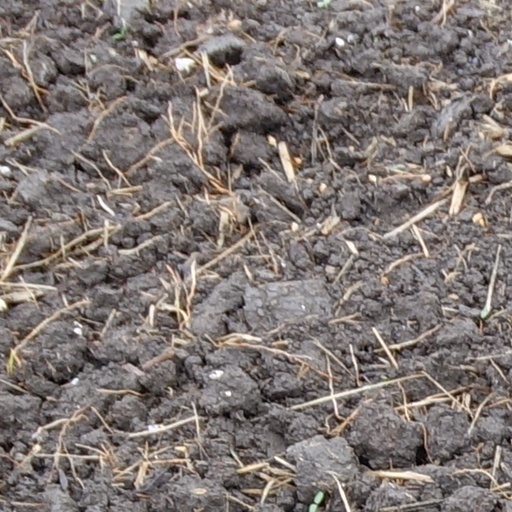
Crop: wheat